Dar Al Uloom University

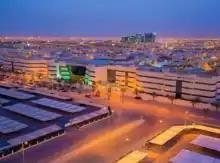
DAU at night

Dar al Uloom University, located in Riyadh, Saudi Arabia is a private university. Initially, it was founded as Dar al Uloom Private College in 2008, and received university status in 2009.